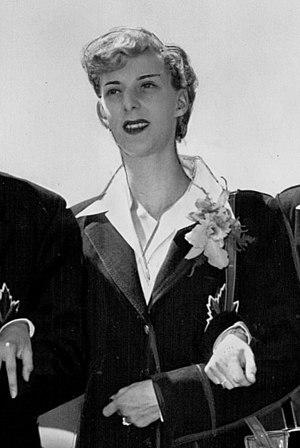
Viola Myers, née en 1927 à Toronto et morte le 15 novembre 1993 dans la même ville, est une athlète canadienne.